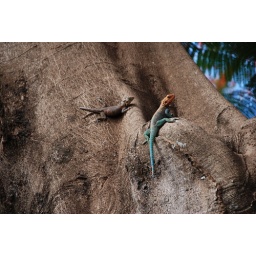
Colorful male lizard and plain brown female lizard on Flamboyant tree trunk near Moshi